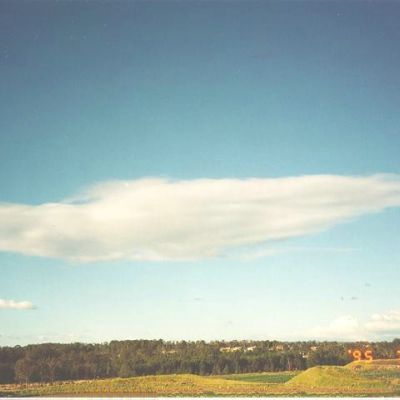
Cloud type: Stratocumulus (Sc)